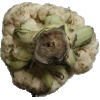
Label: Cauliflower 1